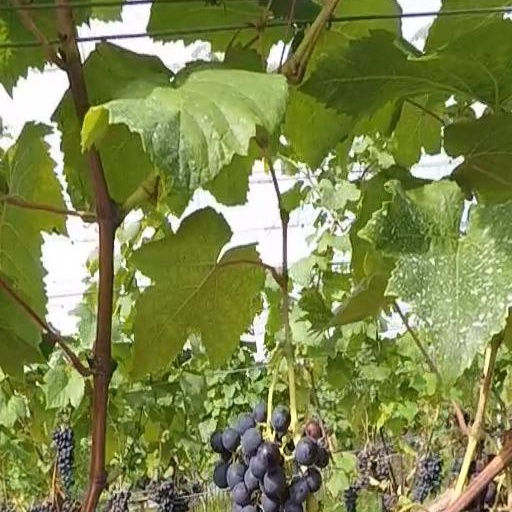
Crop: grape